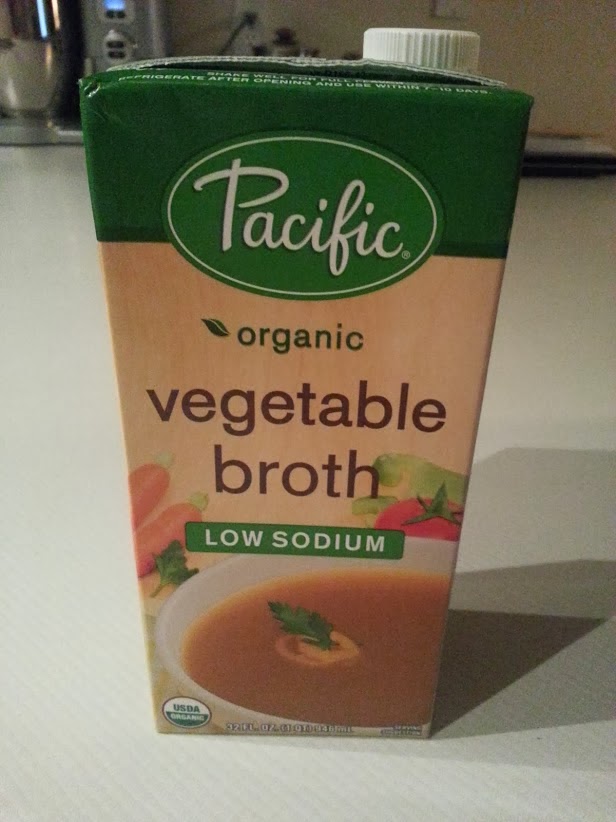
Waste category: cardboard